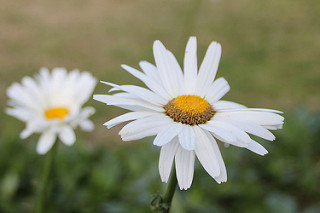
Flower: daisy